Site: brandenburg
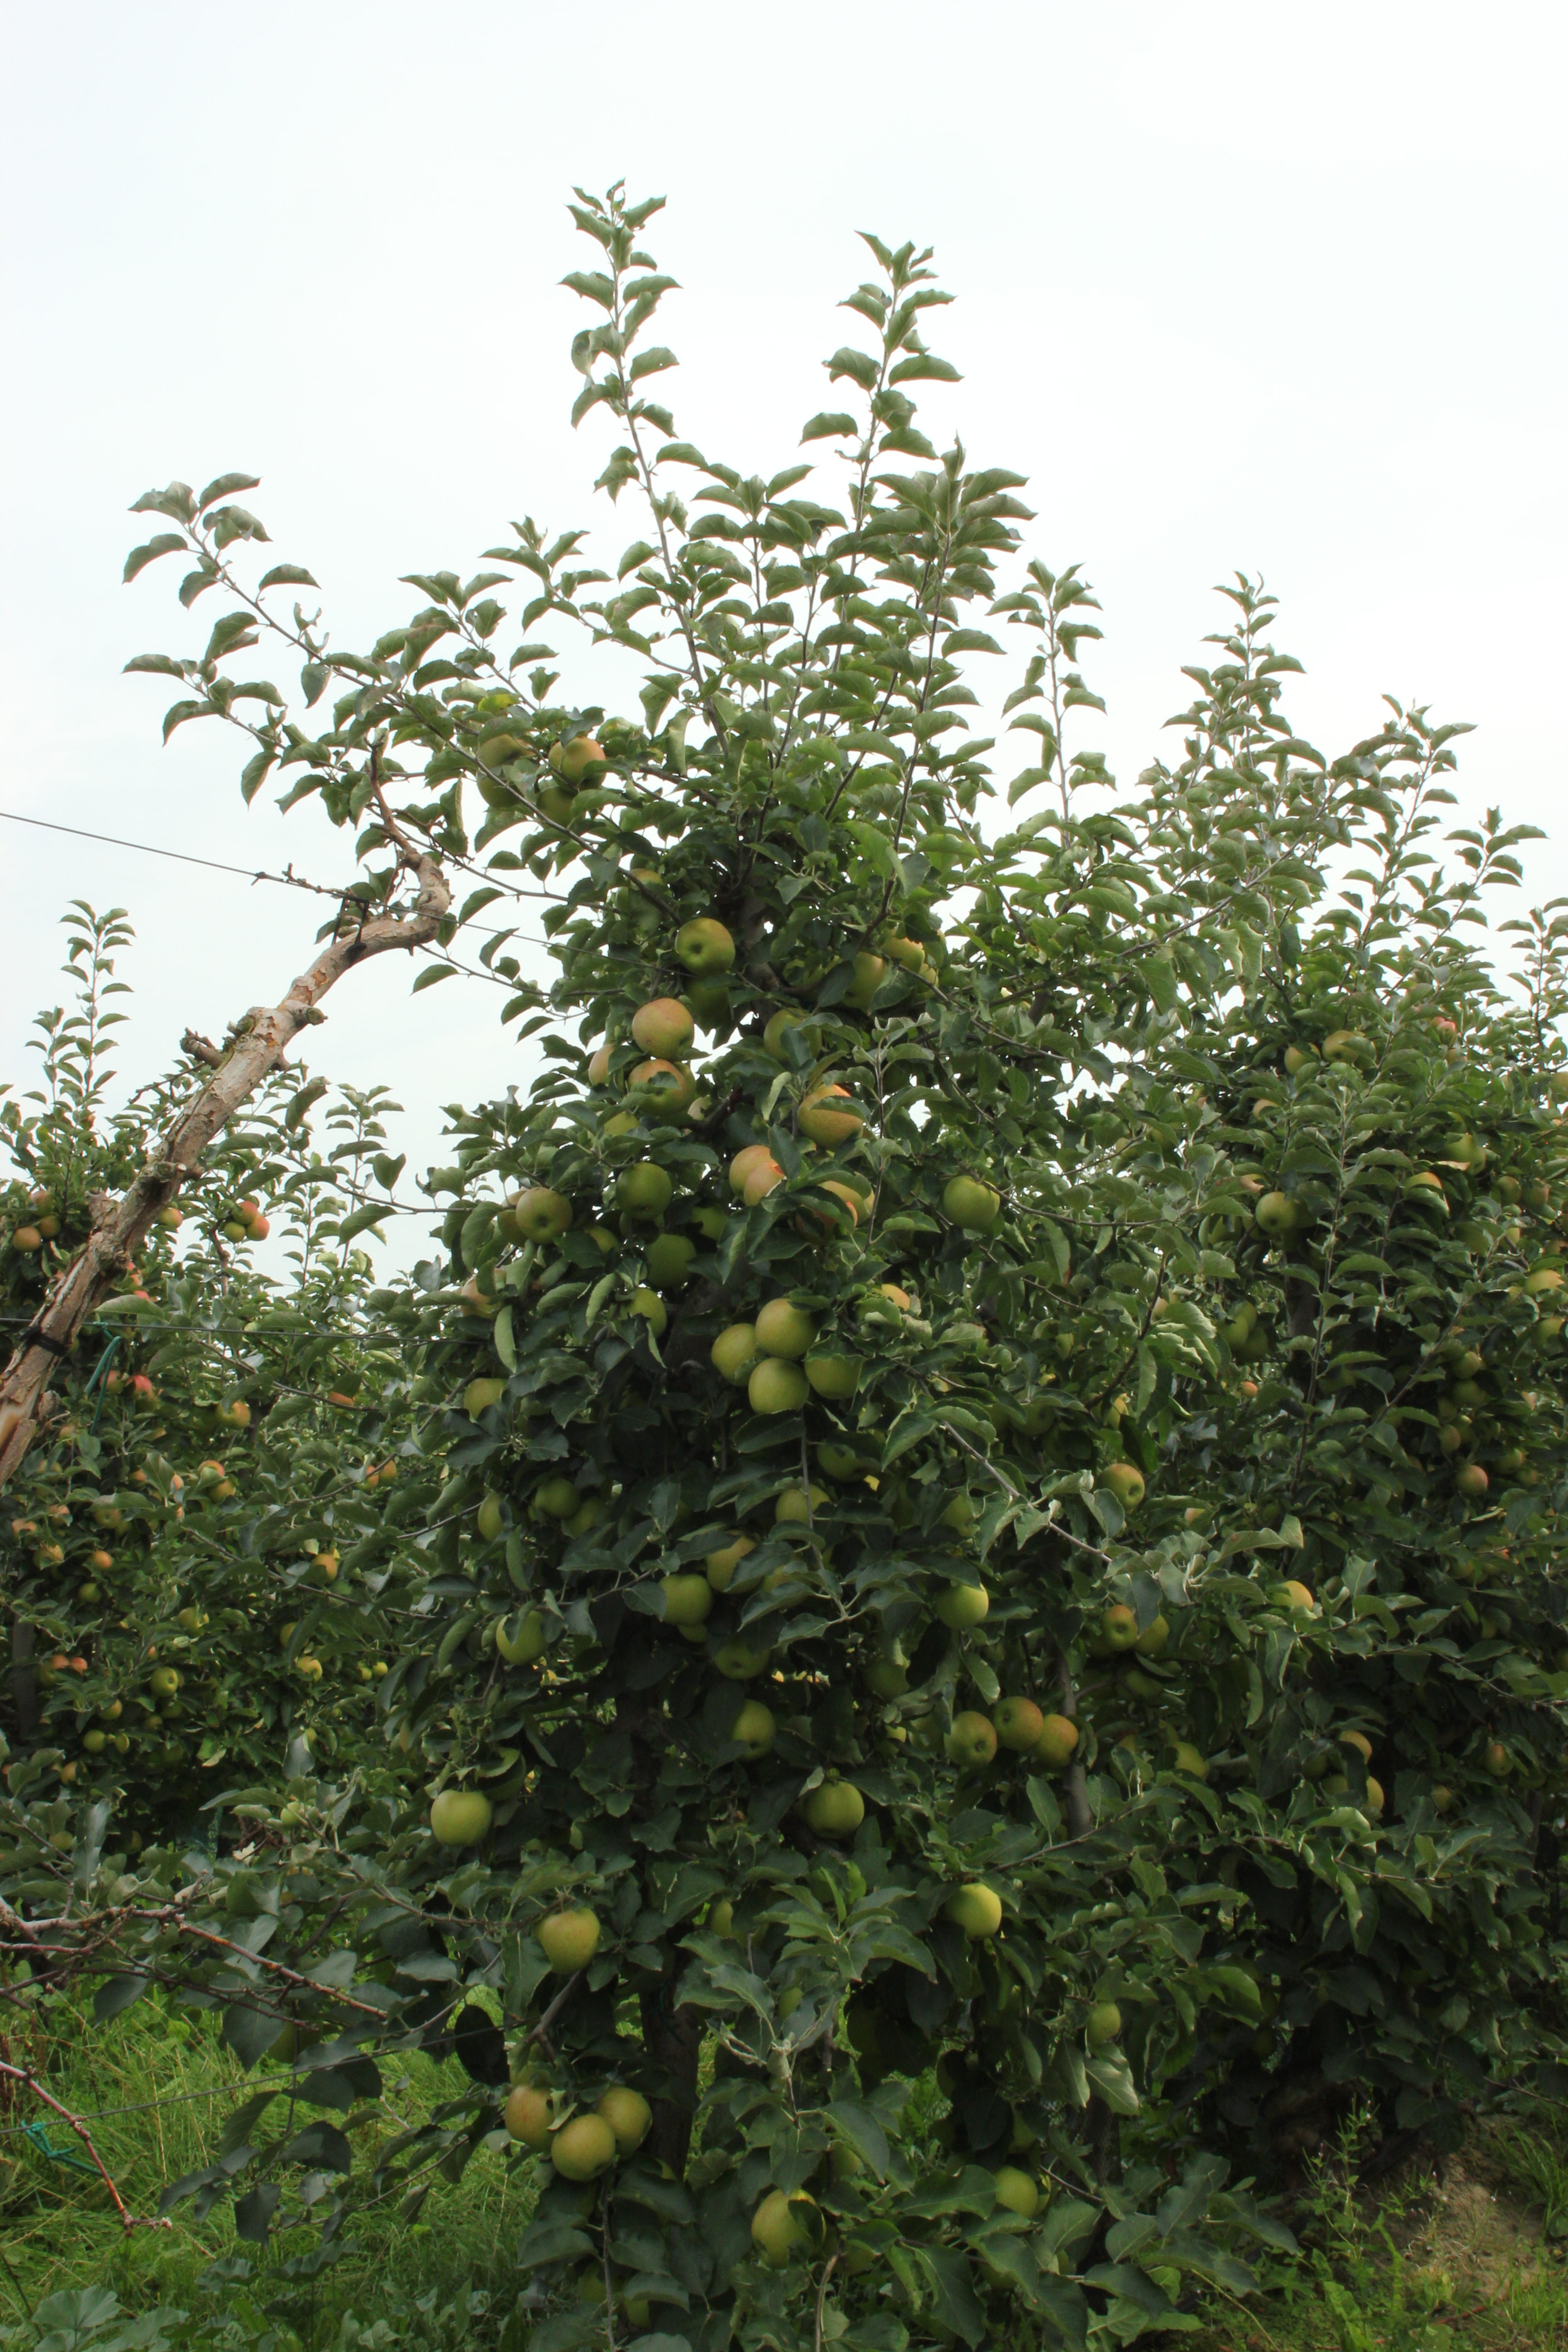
Growth stage (BBCH 87): Maturity of fruit and seed